Griffon Hoverwork

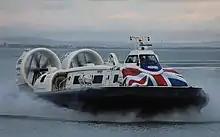
Hovertravel 's Griffon 12000TD, "Solent Flyer"

Griffon Hoverwork's products, primarily versions of their lightweight Griffon 2000TD hovercraft, have been purchased by numerous militaries around the world, including the Royal Marines, the Korean Coast Guard, the Pakistan Navy, the Swedish Coast Guard, the Polish Border Guard, the Estonian Border Guard, and the Lithuanian State Border Guard Service.